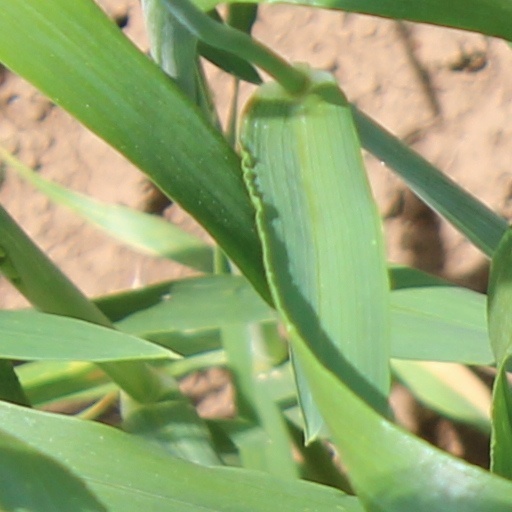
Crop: wheat